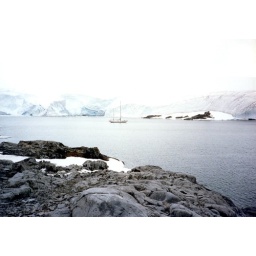
The base was abandoned in the 50's and except for a roof cave-in it could have been yesterday.